Bridget Bennet

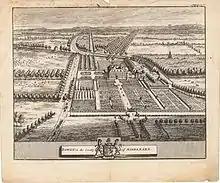
Dawley House

Her new husband had been a member of Parliament for a decade and he had houses in Golden Square in Westminster and Dawley in Harlington, Middlesex. Her husband became Lord Ossulston, Baron Ossulston on 24 November 1682.